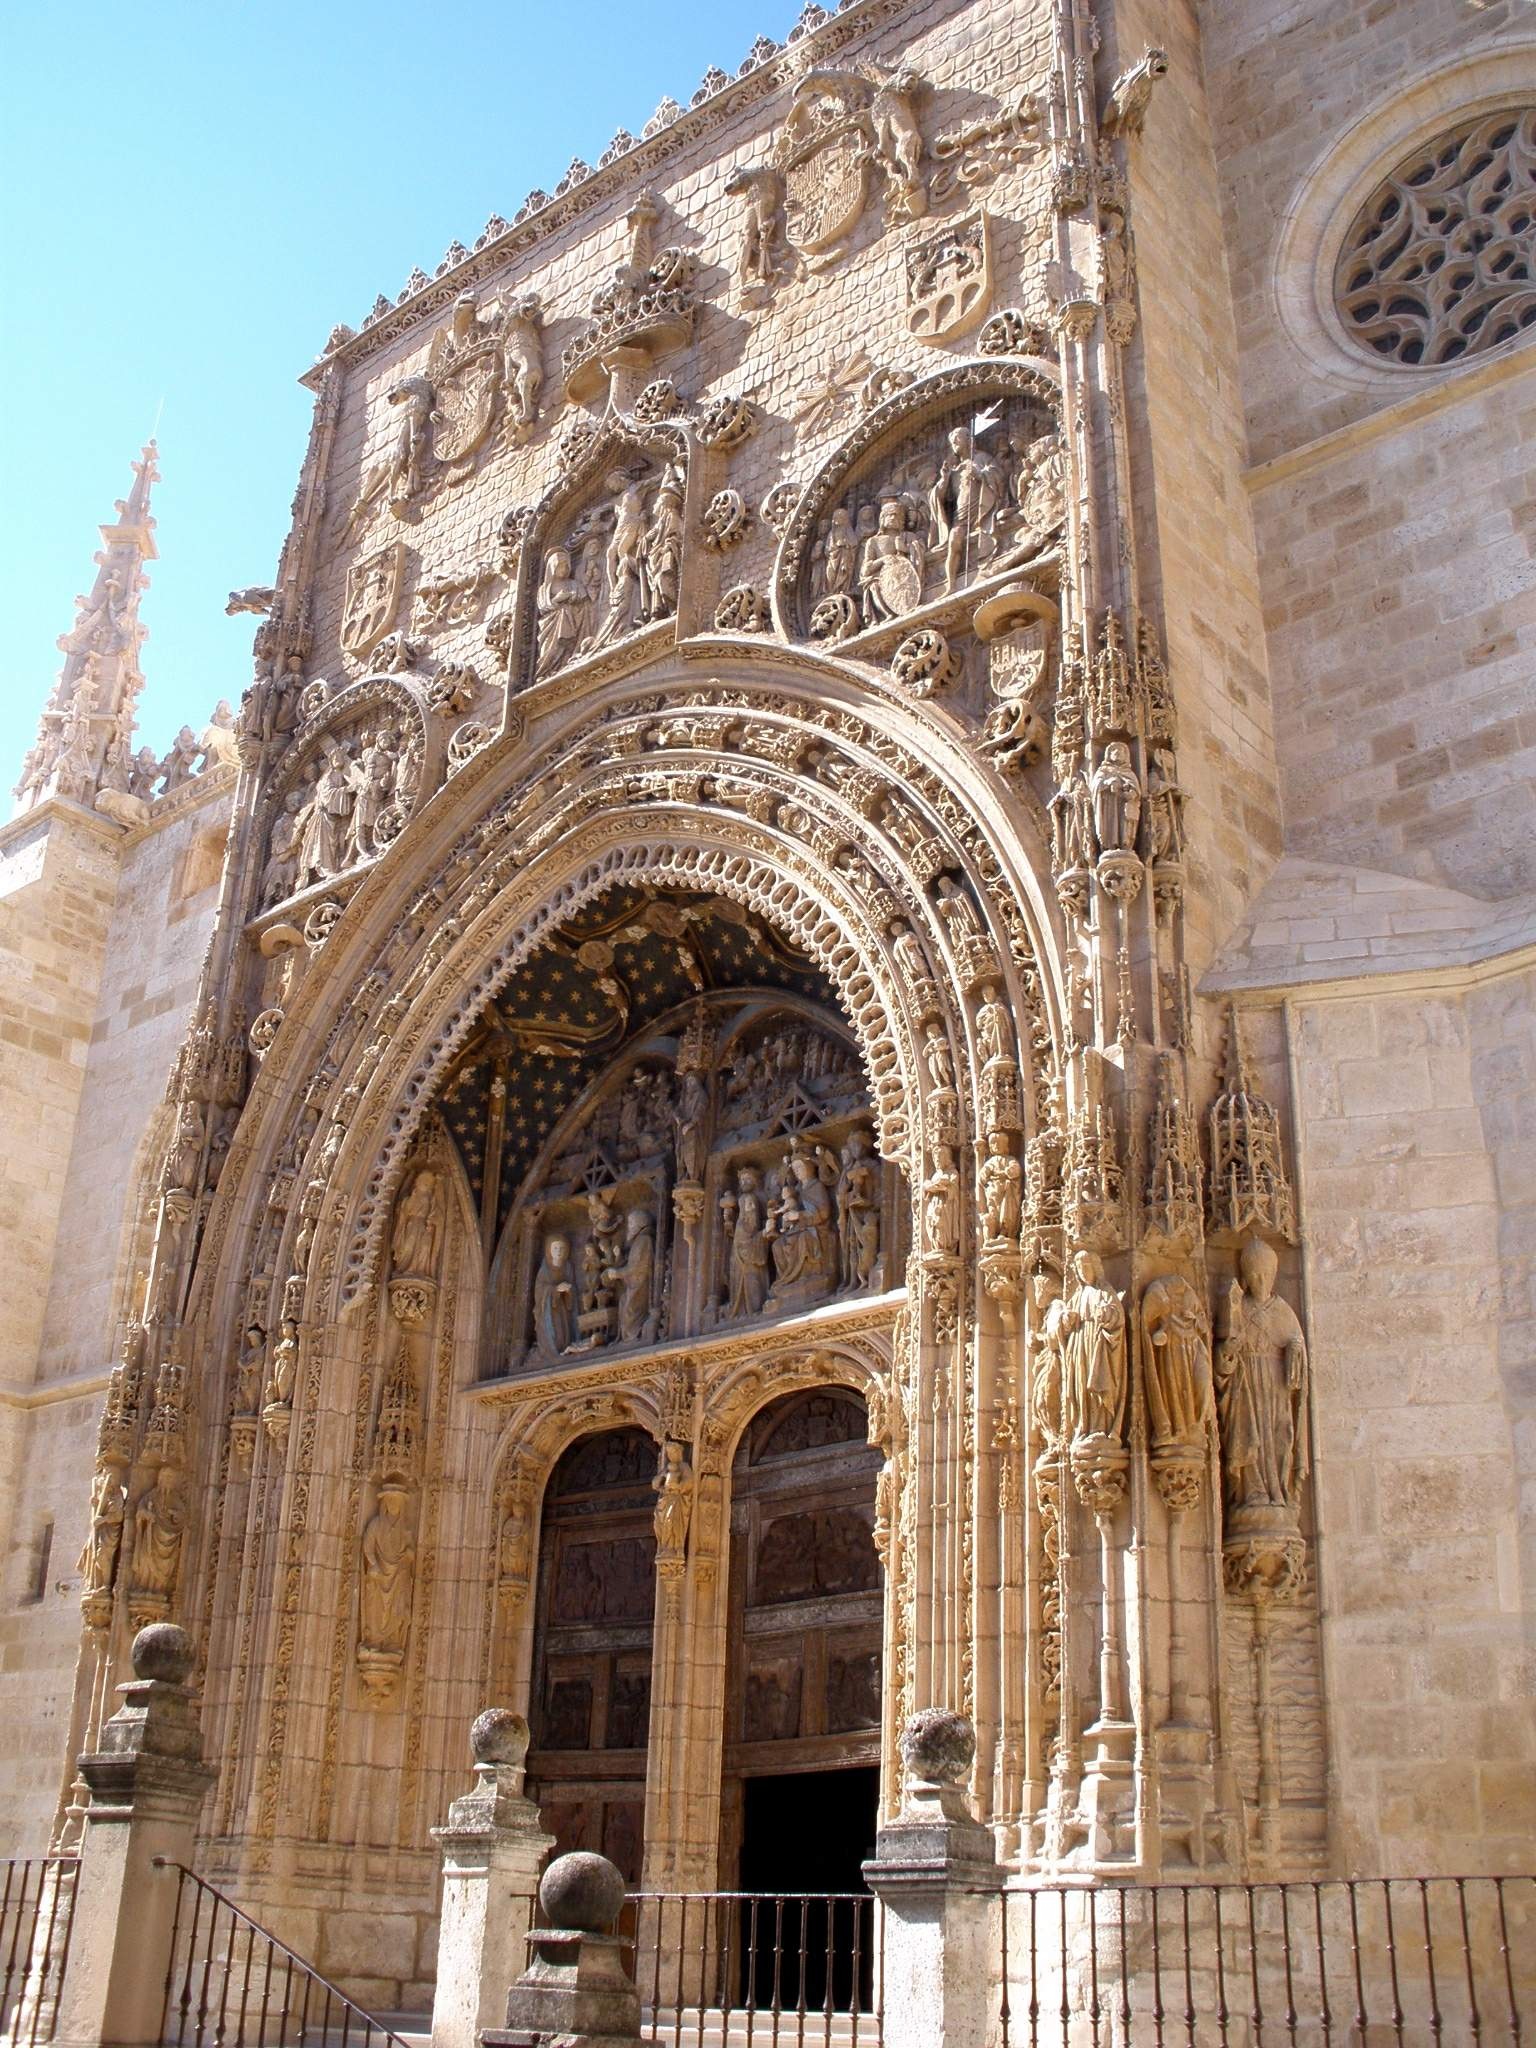
architecture, building, arch, entrance, facade, church, cathedral, door, place of worship, baptistery, medieval architecture, religious, monastery, synagogue, basilica, portal, curch, gothic architecture, santa maria, historic site, ancient history, aranda de duero, ancient roman architecture, byzantine architecture